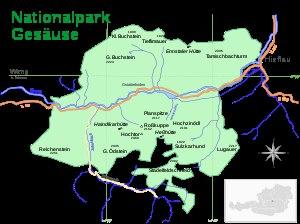
Les Alpes d'Ennstal sont un massif des Préalpes orientales septentrionales. Il s'élève en Autriche.
Le parc national de Gesäuse est un parc national autrichien situé en Styrie. Créé en 2002, il couvre une surface de 113,06 km².